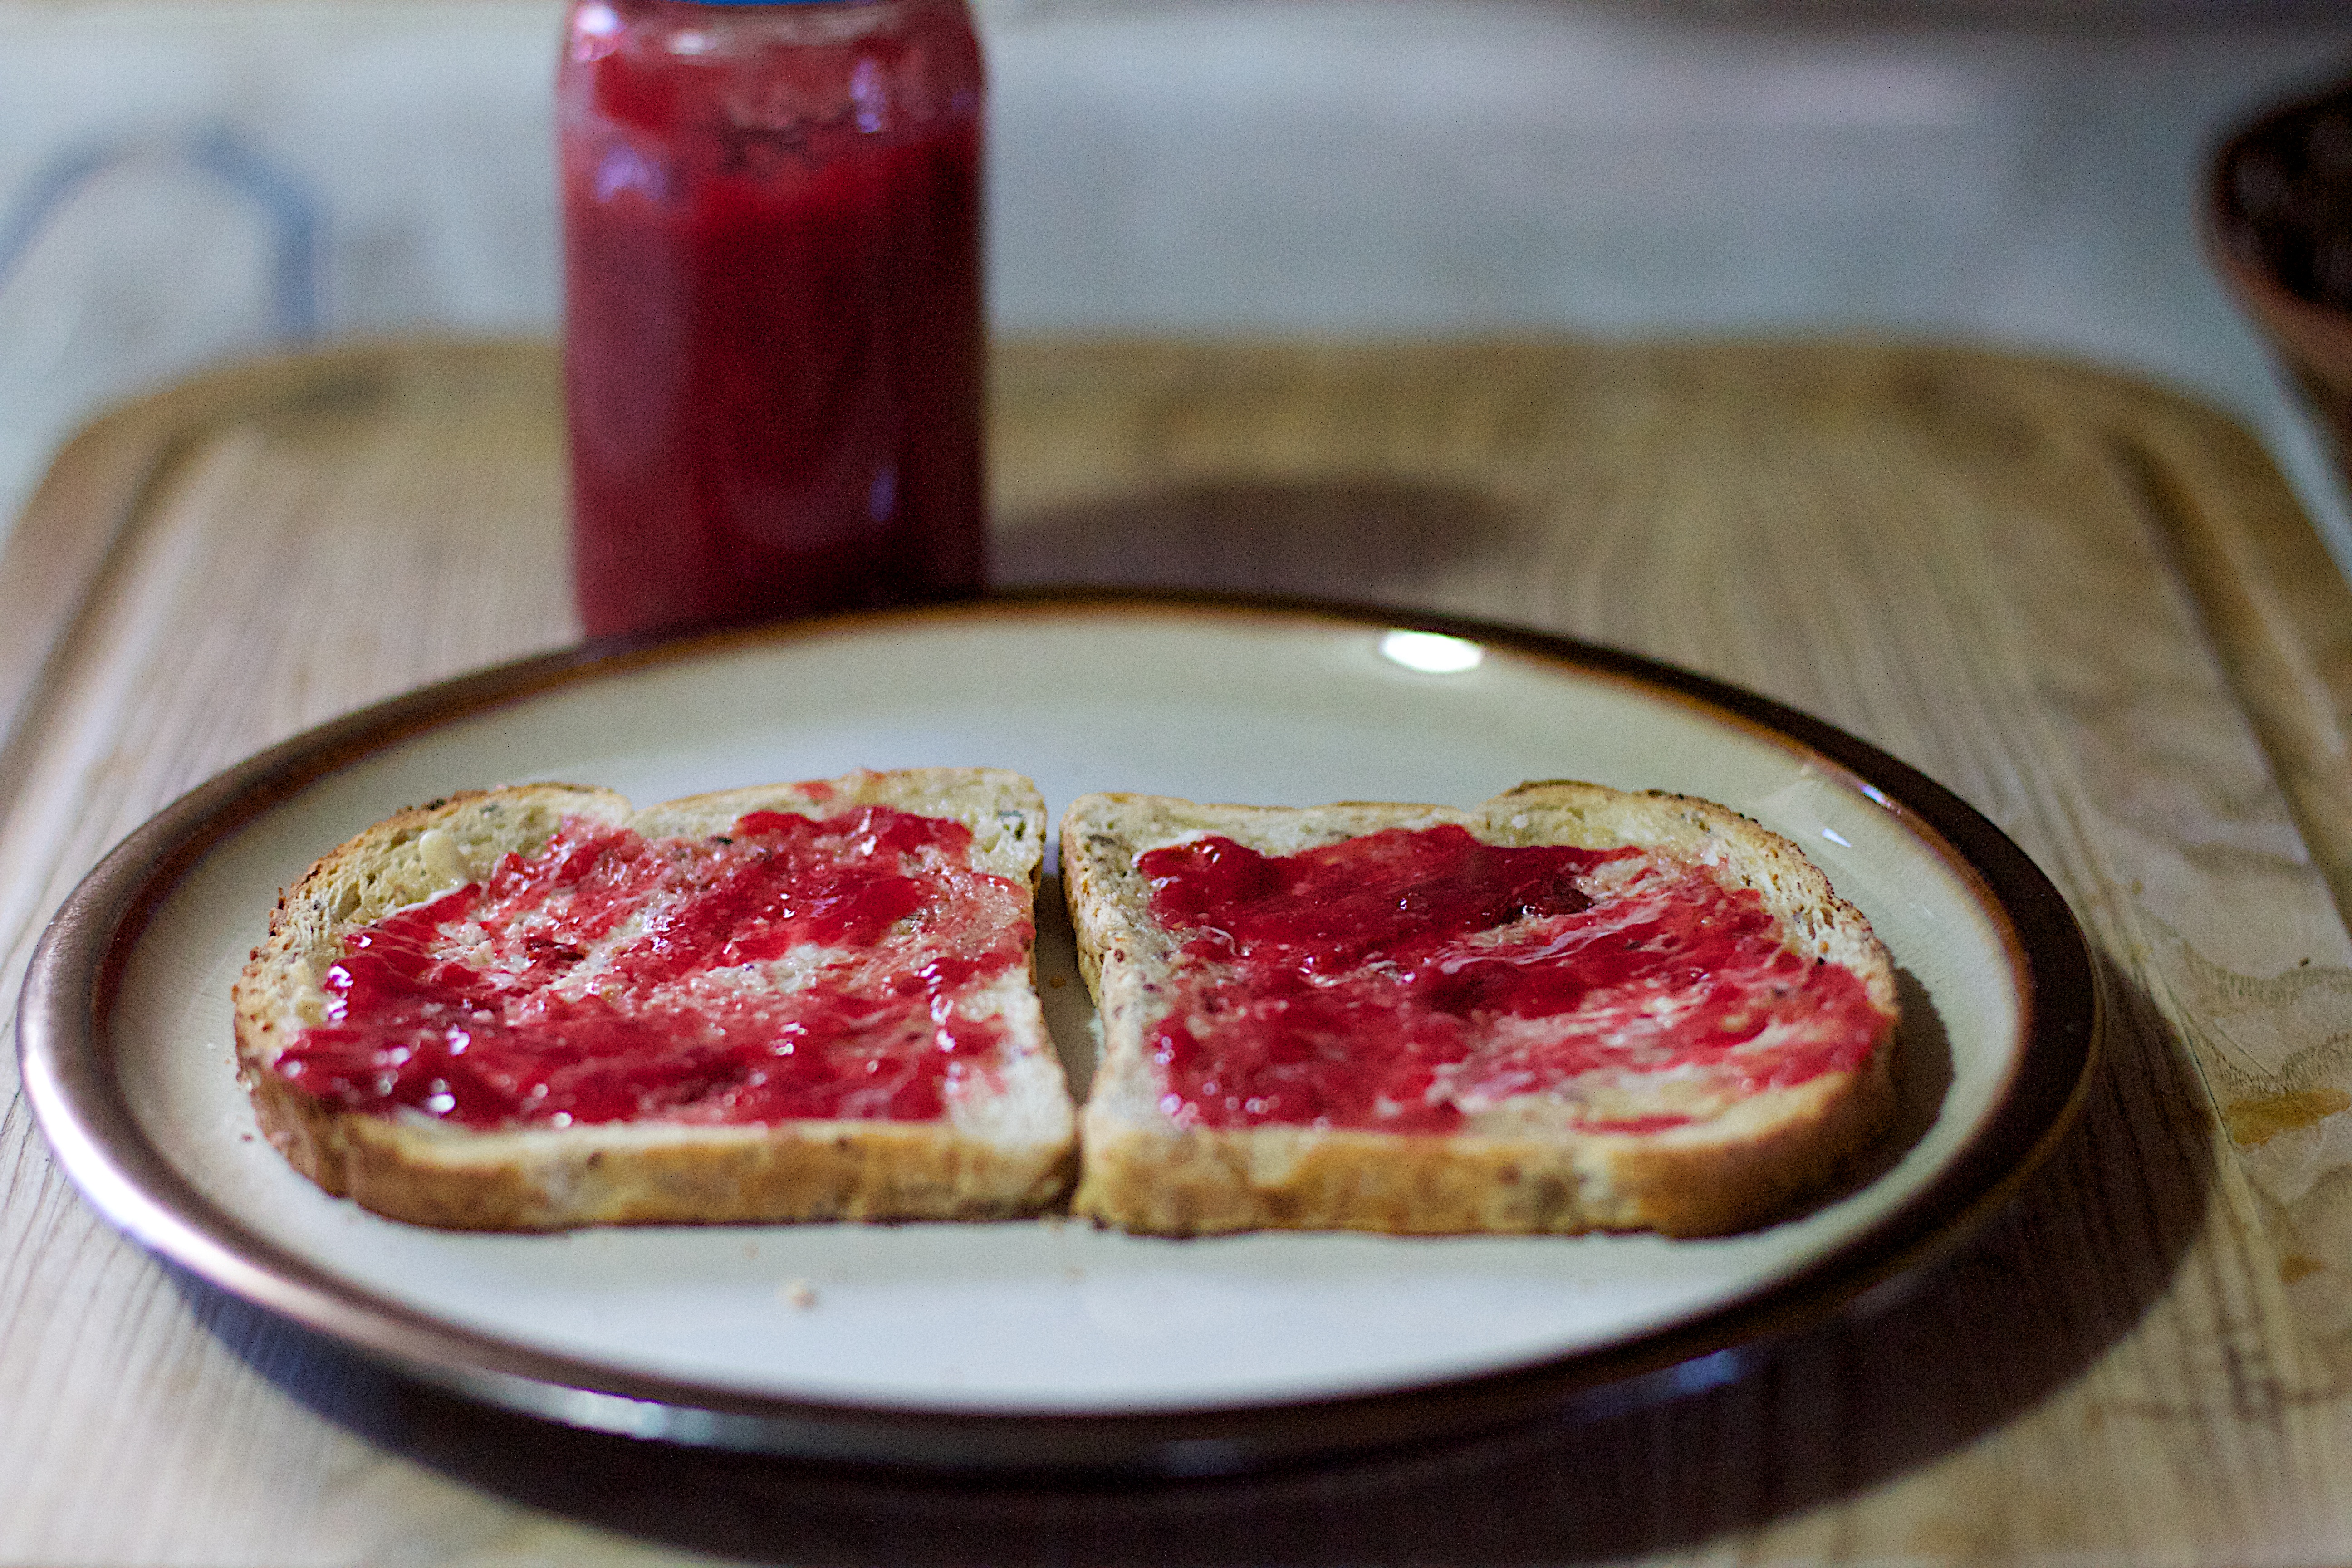
raspberry, fruit, dish, meal, food, produce, breakfast, dessert, meat, cuisine, strawberry, cool image, strawberries